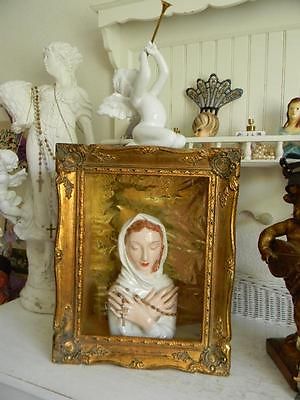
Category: cabinet